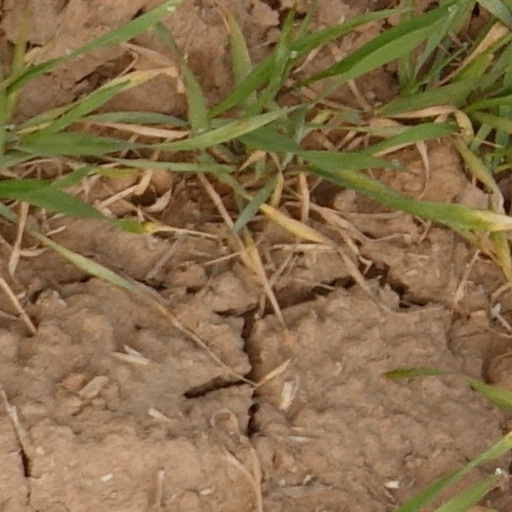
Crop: wheat